Ubaldo degli Uberti

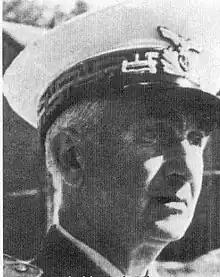

Ubaldo degli Uberti (10 March 1881 – 27 April 1945) was an Italian admiral during World War II.